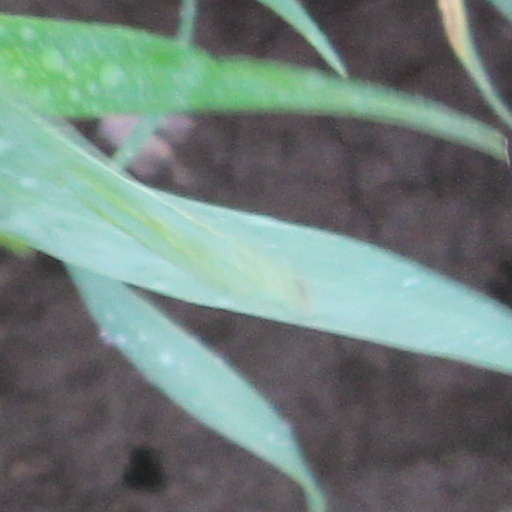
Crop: wheat